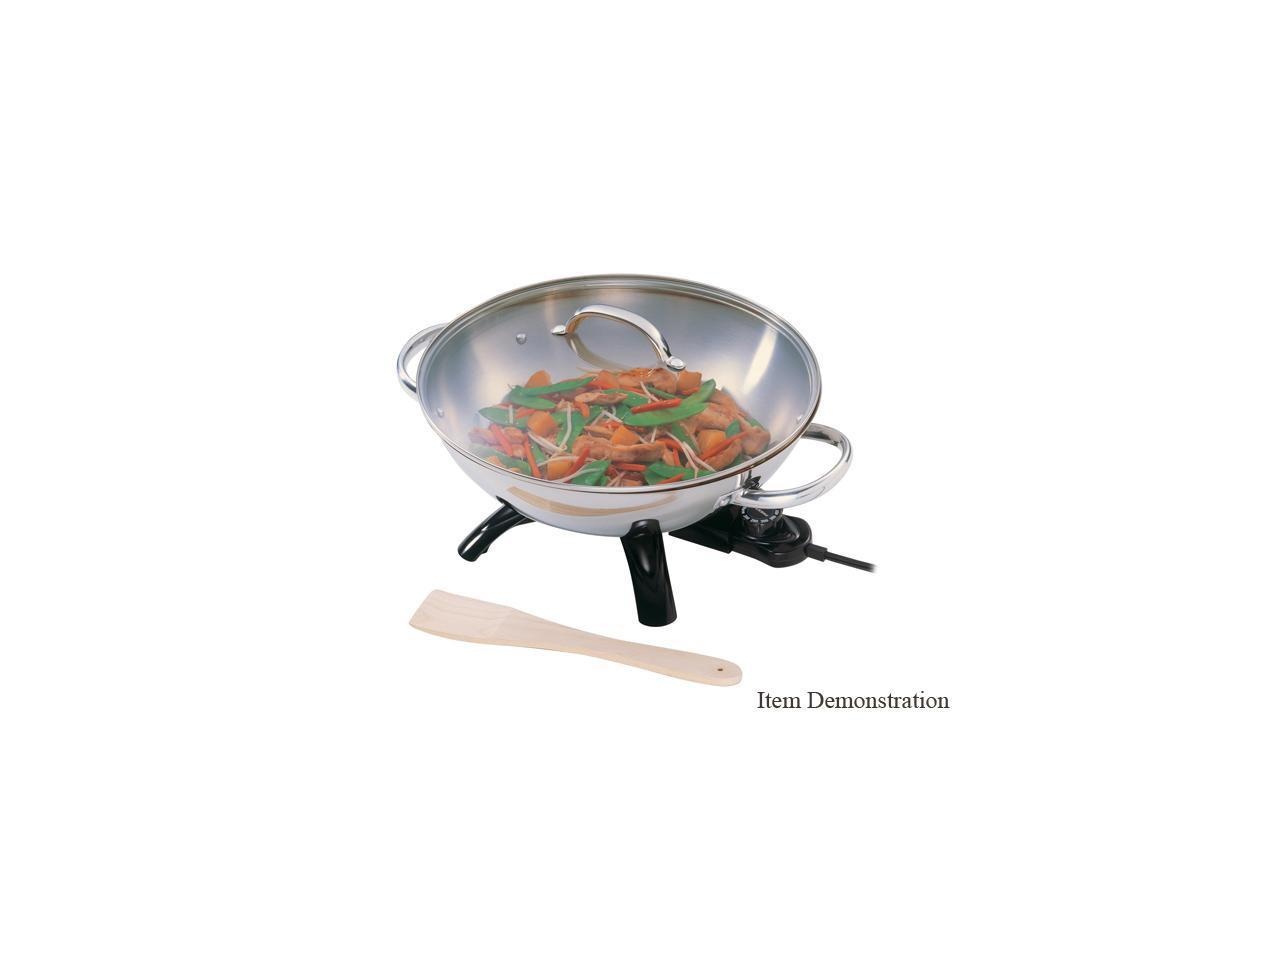
PRESTO 05900 Stainless Steel Electric Wok
The item in this listing is a brand new sealed product in its original manufacture retail packaging. This product will come with a Minimum 1 year warranty. PRESTO 05900 Stainless Steel Electric Wok MPN: 05900P UPC: 075741059006
Brand: Presto
Category: Home & Garden > Kitchen & Dining > Kitchen Appliances > Electric Skillets & Woks > Electric Woks